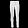
Label: Trouser